Thomas Delahanty

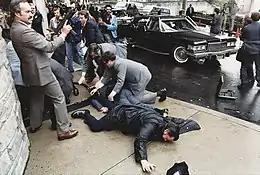
Chaos outside the Washington Hilton Hotel after the assassination attempt on President Reagan. Delahanty (with arm outstretched) and Brady lie wounded on the ground.

Delahanty was normally a K-9 officer; after his dog became ill, he volunteered to help guard President Reagan instead of taking the day off. Reagan, White House Press Secretary James Brady, and United States Secret Service agent Timothy McCarthy were also wounded in the crossfire. When John Hinckley Jr. fired the first of six bullets, striking Brady in the head and seriously wounding him, Delahanty recognized the sound as a gunshot and turned his head sharply to the left to locate Reagan. As he did so, he was struck in the back of his neck by the second shot, the bullet ricocheting off his spine.